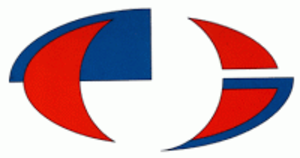
Creation Records est un label de musique britannique indépendant fondé par Alan McGee et qui a duré de 1983 à 1999. Le nom du label fait référence à un groupe des années 1960 nommé The Creation dont Alan McGee est fan. Les finances du label ont connu de nombreux hauts et bas, si bien que, dans les années 1990, Creation est contraint à un partenariat avec la major Sony, compromettant son statut de label indépendant.